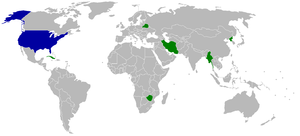
« Axe du mal » est un slogan néo-conservateur qui sert à désigner les différents pays présentés par l'administration de l'ex-président américain George W. Bush comme souhaitant se procurer des armes de destruction massive et soutenant le terrorisme.